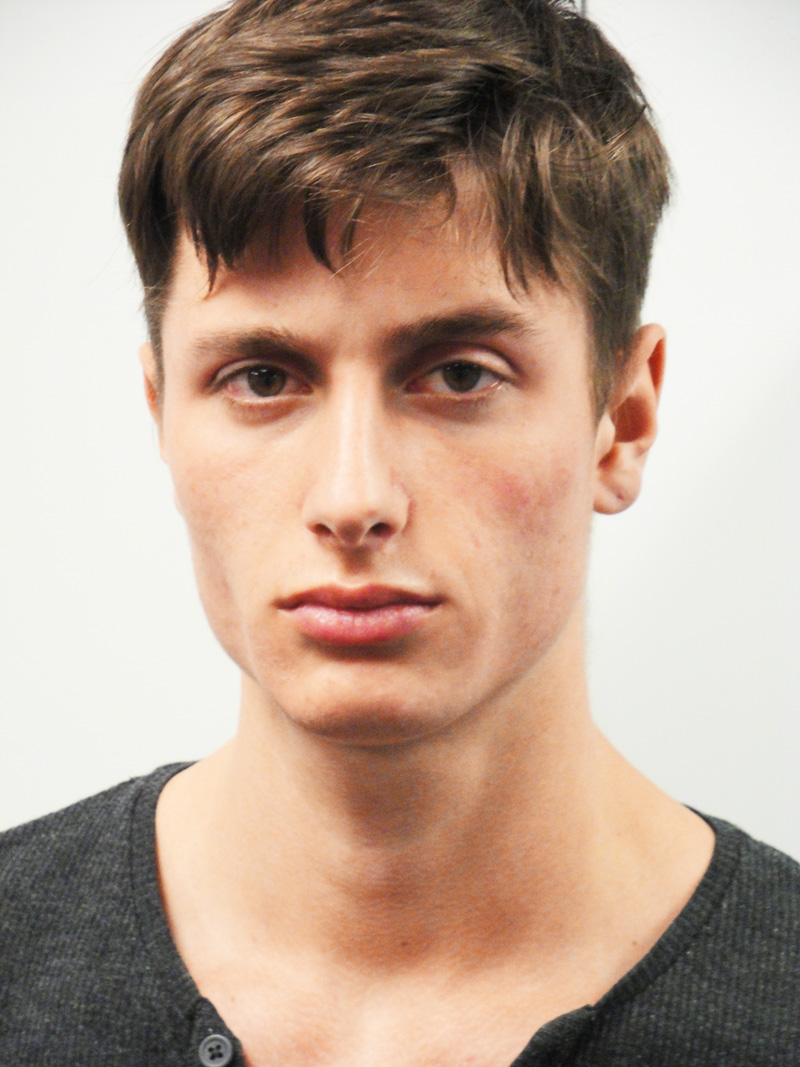
Gender: men